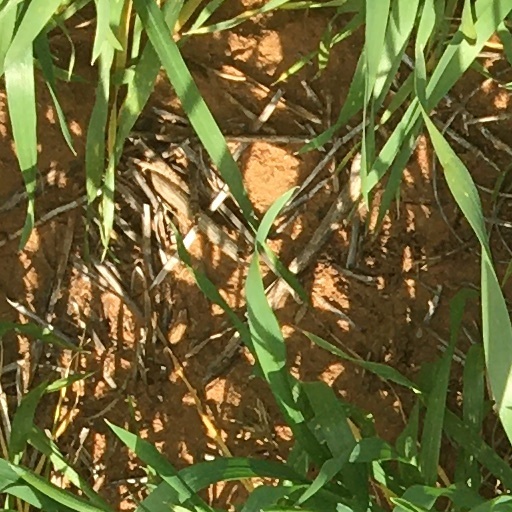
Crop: wheat